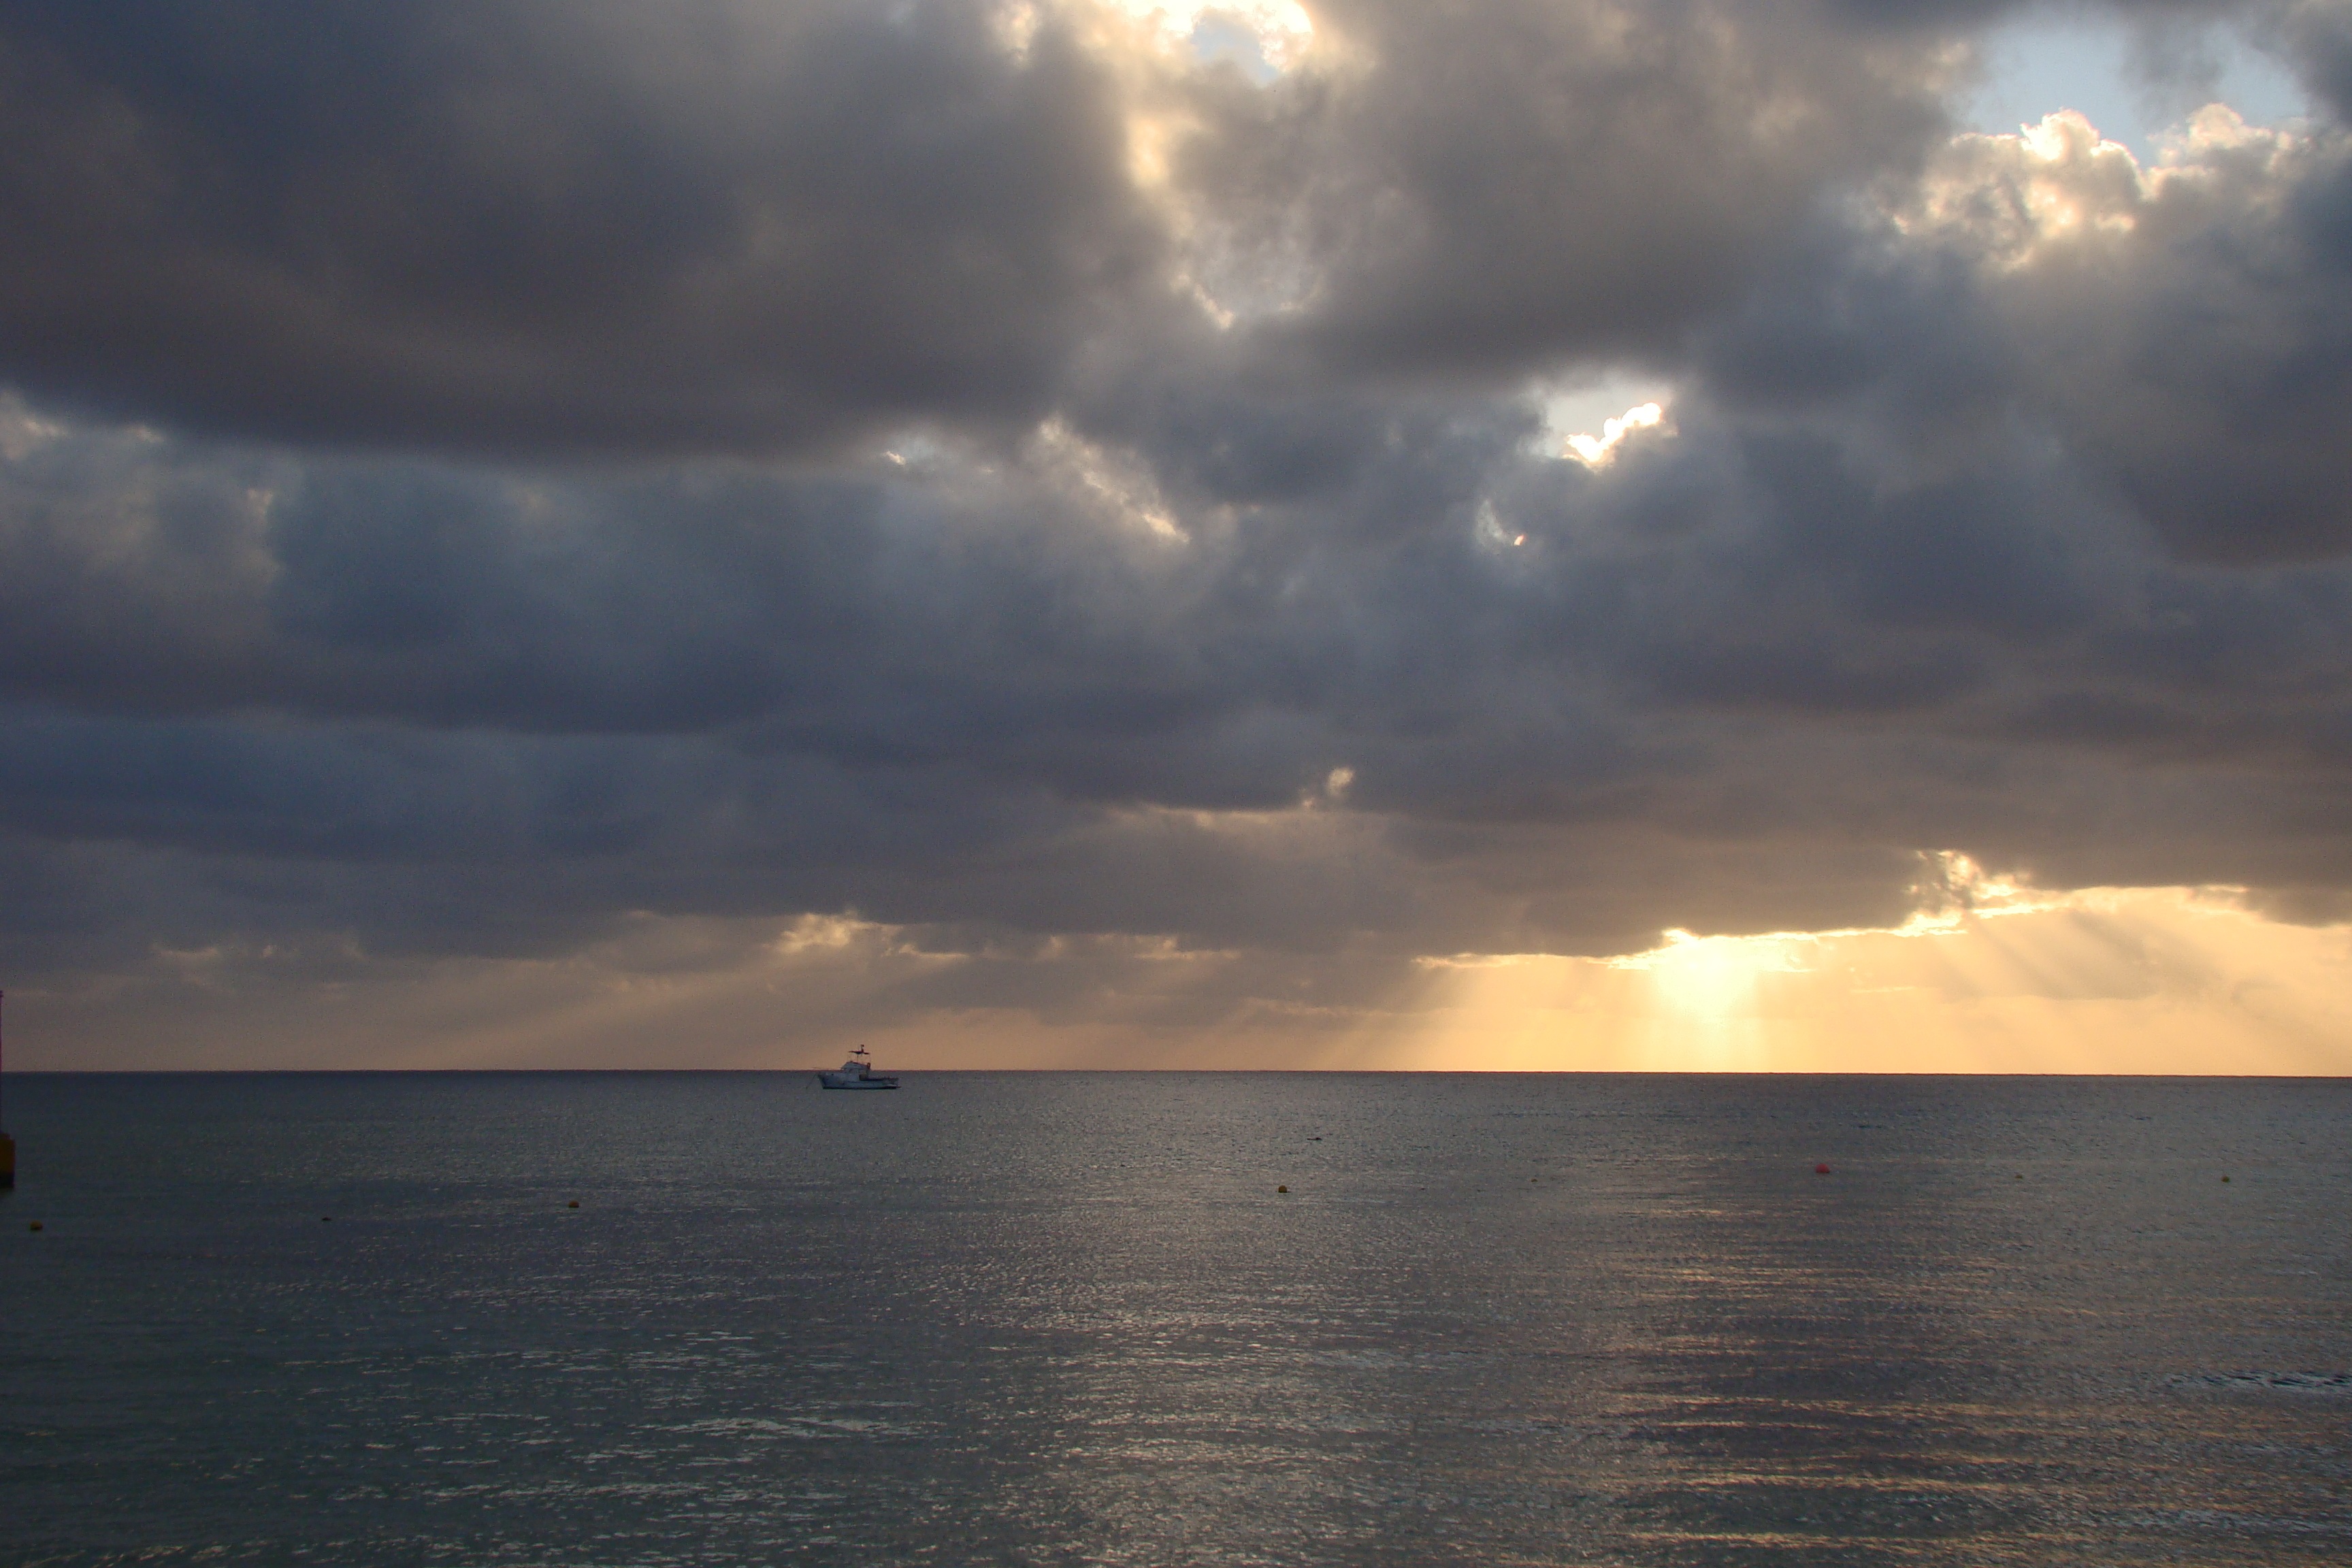
beach, sea, coast, ocean, horizon, cloud, sky, sun, sunrise, sunset, sunlight, morning, shore, wave, dawn, dusk, evening, yacht, bay, body of water, clouds, afterglow, cozumel, meteorological phenomenon, wind wave